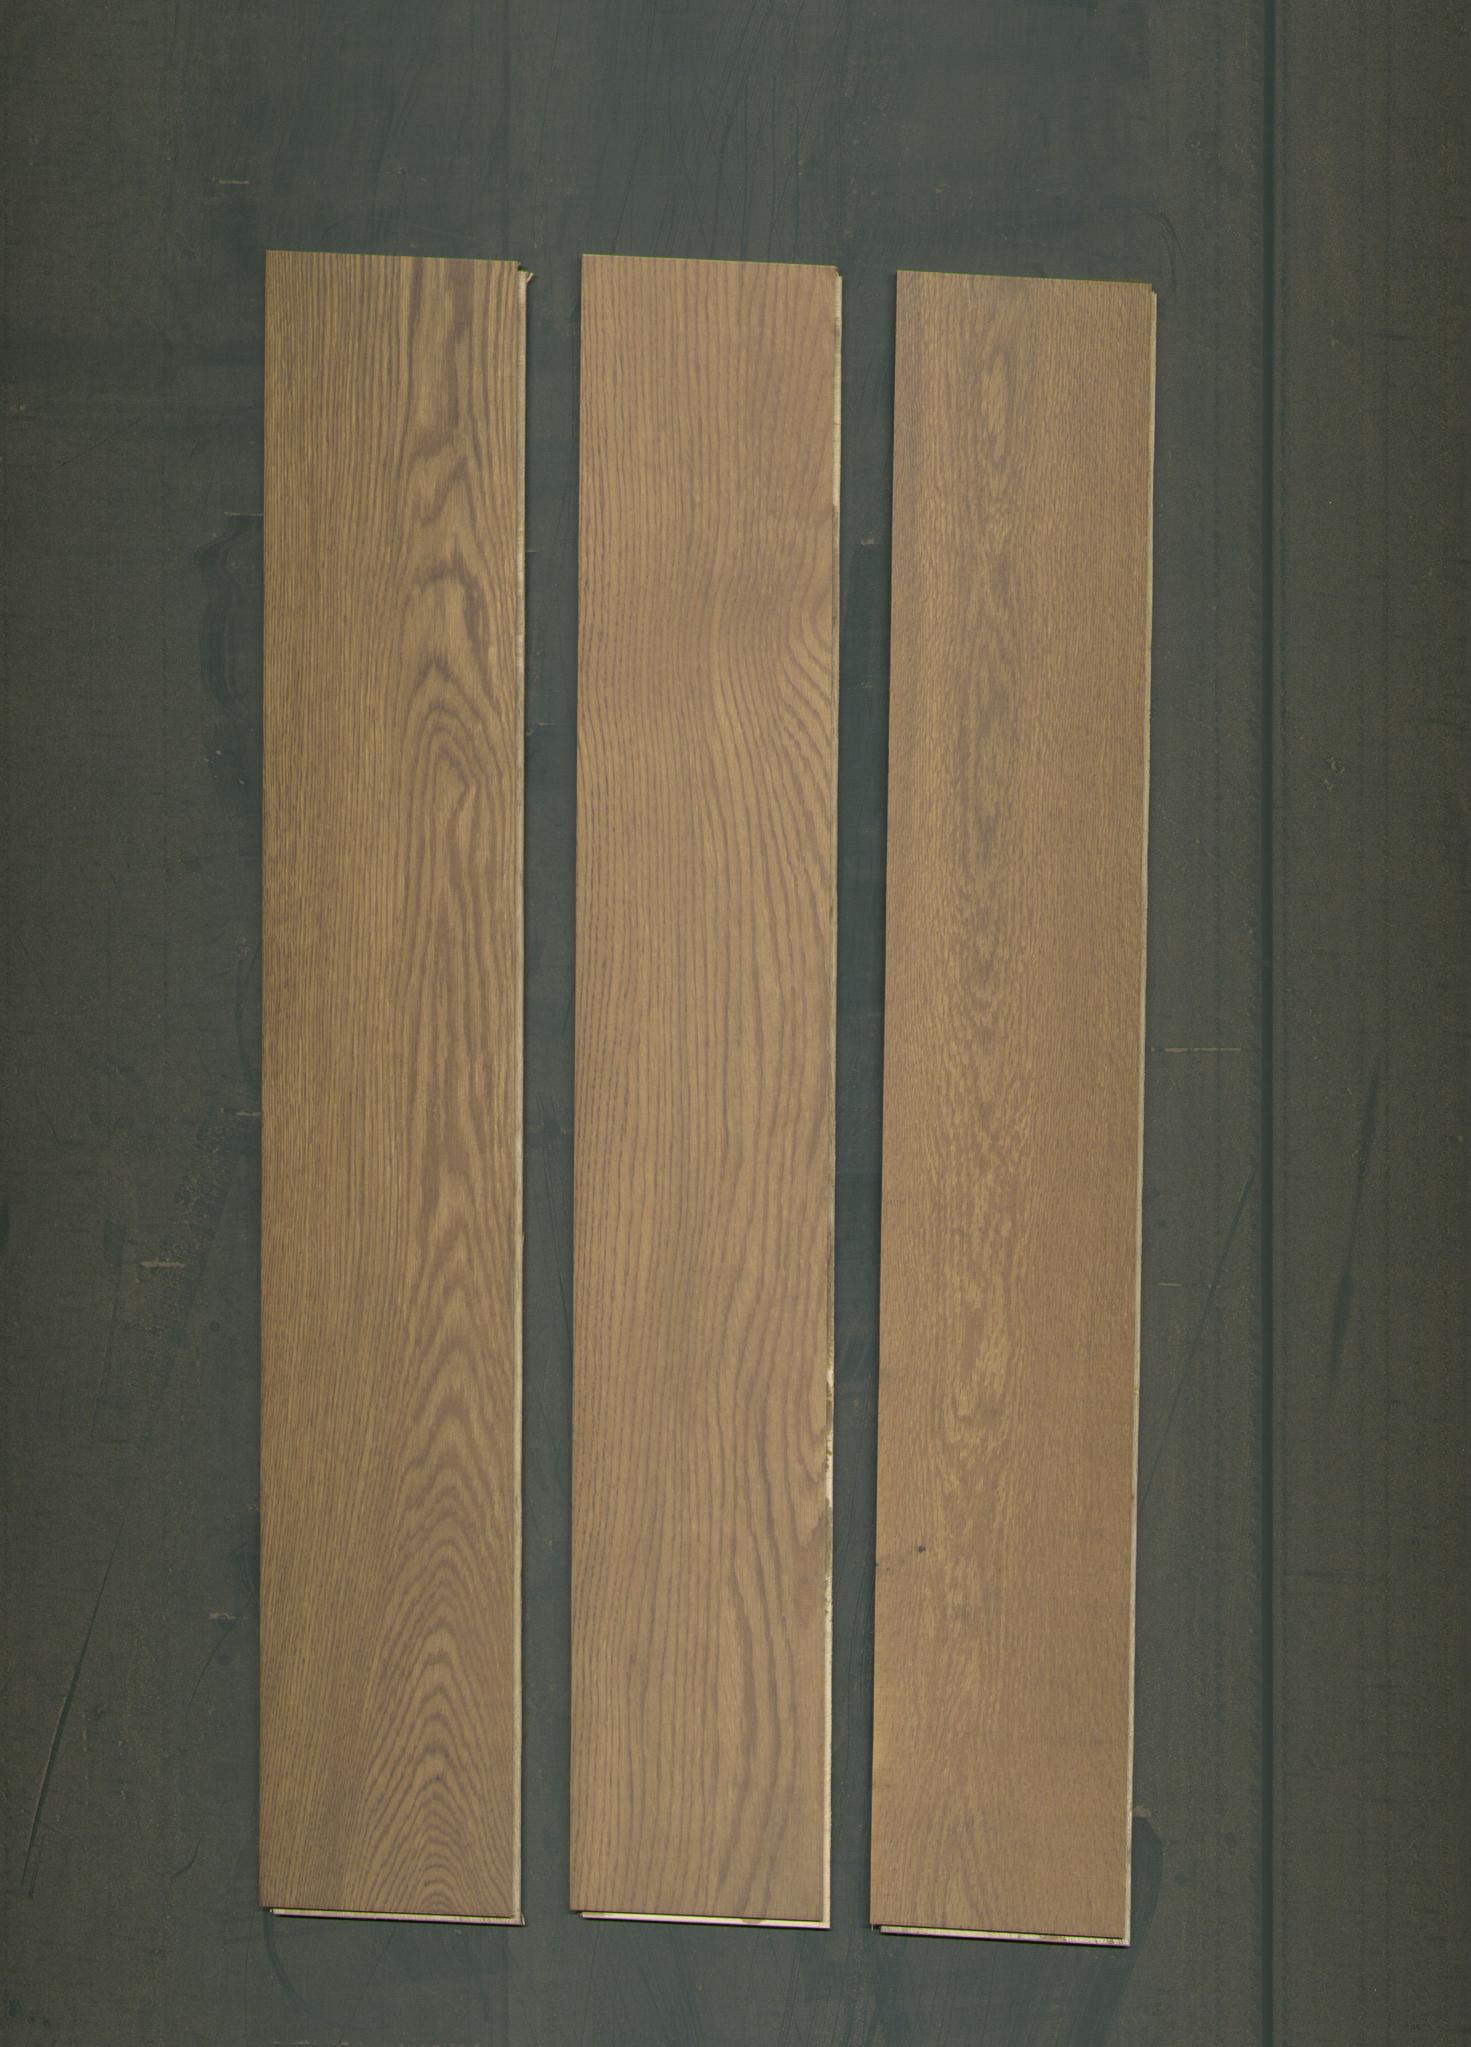
Label: mixers